Ballade på Christianshavn

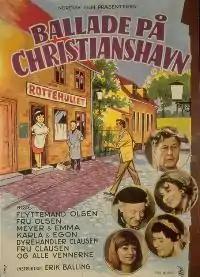
Film poster

Ballade på Christianshavn is a 1971 Danish family comedy film directed by Erik Balling, and starring Poul Reichhardt. Karl Stegger won a Bodil Award for Best Actor in a Supporting Role for his role as caretaker Frederiksen.